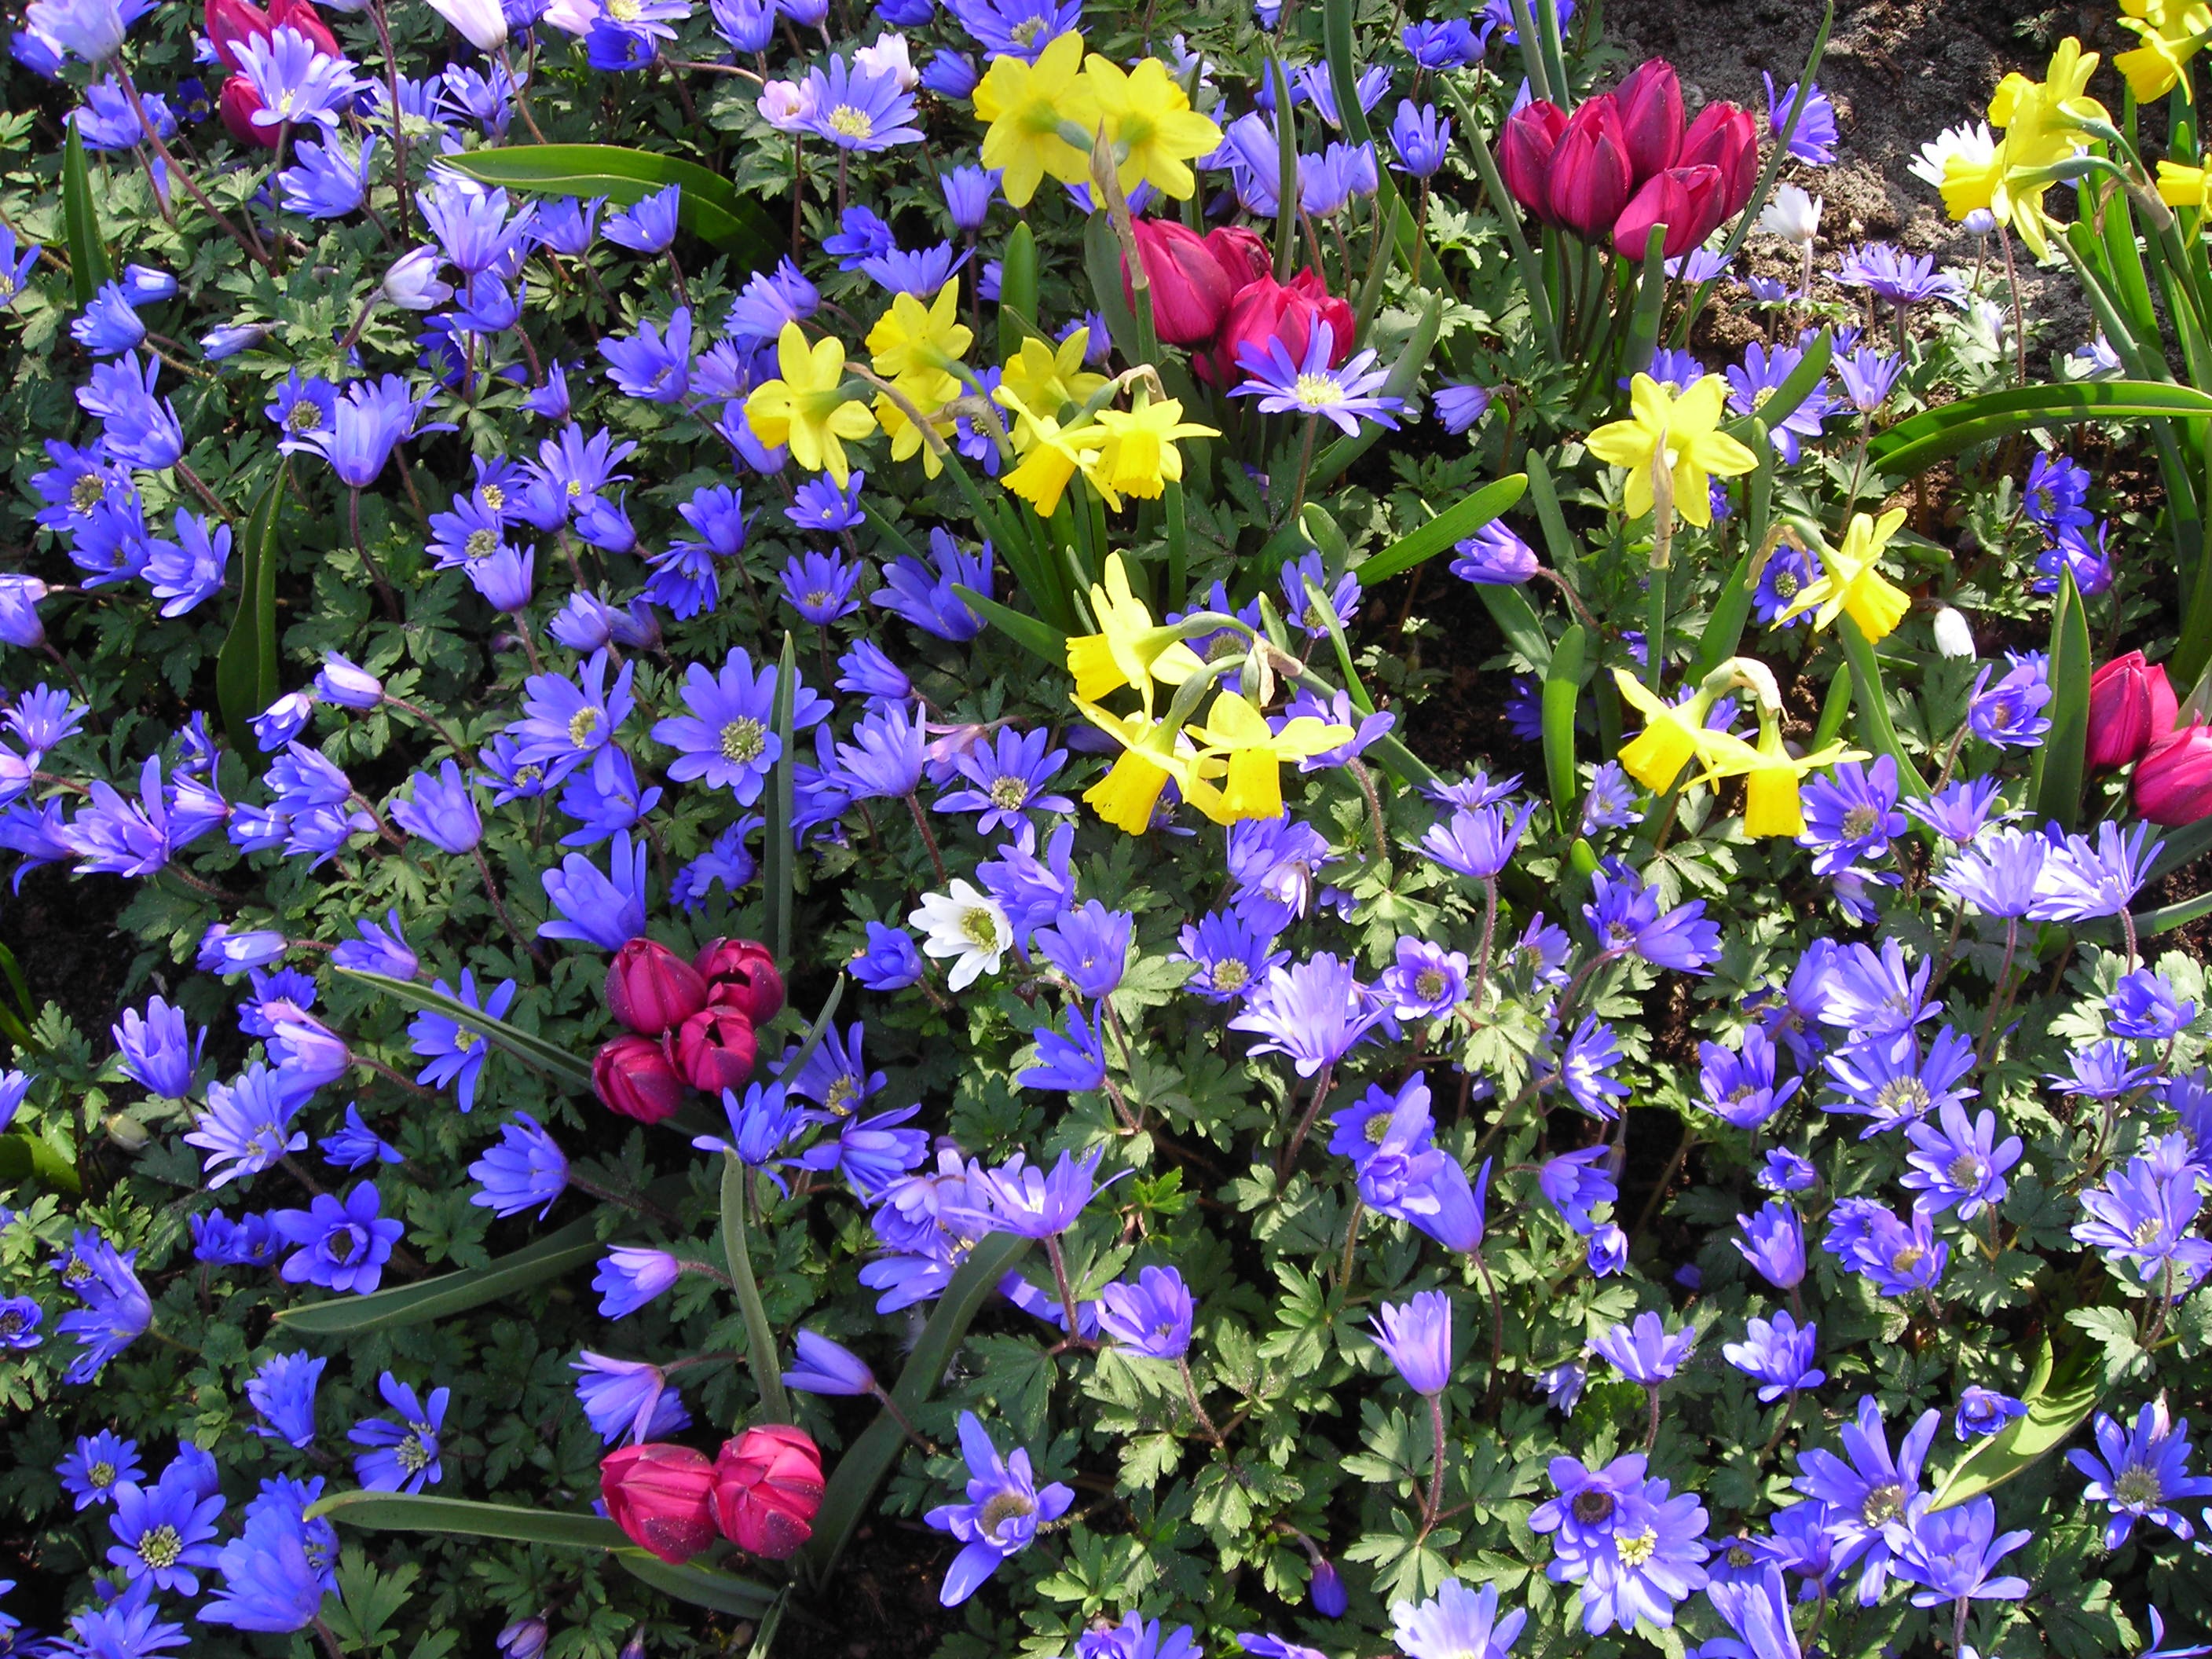
plant, flower, spring, colorful, flora, wildflower, flowers, daffodils, crocus, anemones, flowering plant, aubretia, annual plant, land plant, violet family